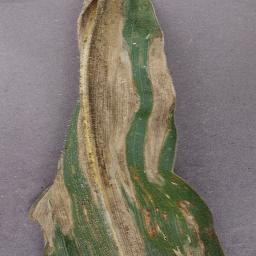
Label: Corn___Northern_Leaf_Blight